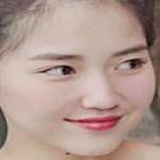
diễn viên Kiều Trinh Xíu